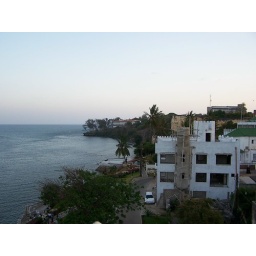
2.6 View from the roof of the guest house in Old Town 2